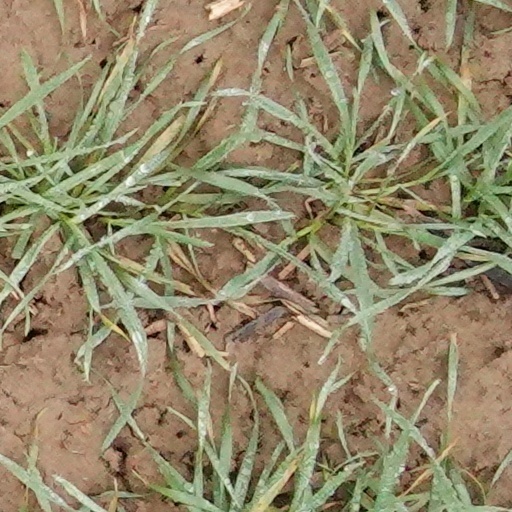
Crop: wheat